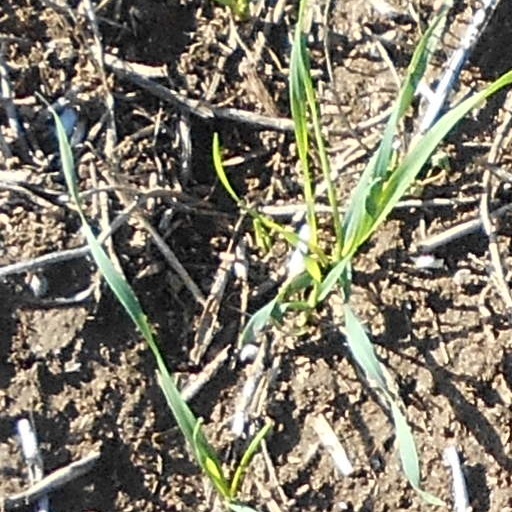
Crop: wheat